Greenfield Hall

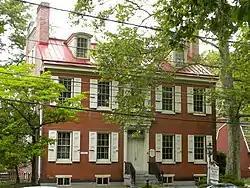

Greenfield Hall, formerly known as the John Gill House, is located at 343 King's Highway East in the borough of Haddonfield in Camden County, New Jersey, United States. The building was built in 1747 and added to the National Register of Historic Places on June 5, 1974, for its significance in exploration/settlement and military history. The Historical Society of Haddonfield operates a museum within the building.